Virgilio Rodríguez Macal

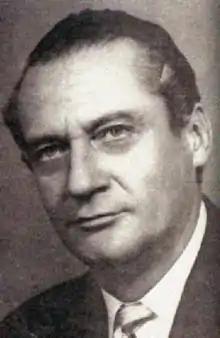

Virgilio Rodríguez Macal (June 28, 1916 – February 13, 1964) was a Guatemalan writer, journalist, and diplomat who won various international and national prizes. As a novelist he is noted for integrating his deep knowledge of Mesoamerican and Guatemalan history and geography into his stories, often setting his novels in colorful Guatemalan jungle settings including its biologically rich flora and fauna.